Remo Gambelli

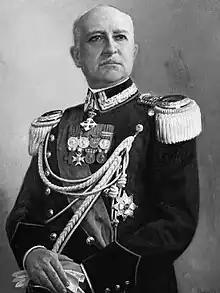

Remo Gambelli (Bologna, 23 February 1880 – Canale Monterano, 2 August 1976) was an Italian general during World War II, Commander-General of the Carabinieri from August 1940 to February 1943.